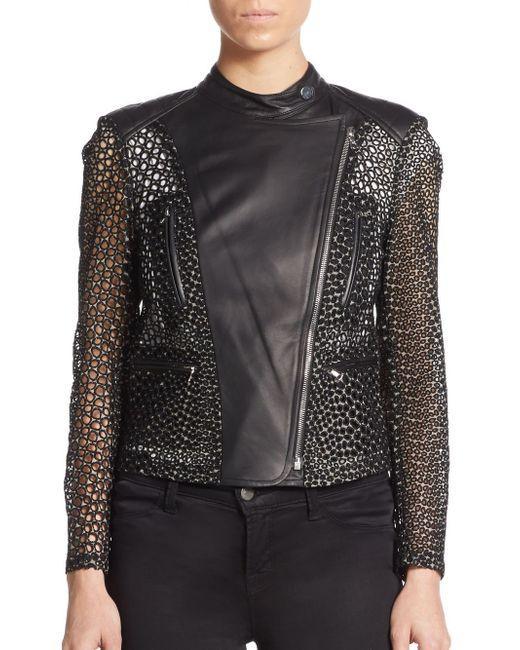
schwarze robuste Lederjacke, Bikerjacke